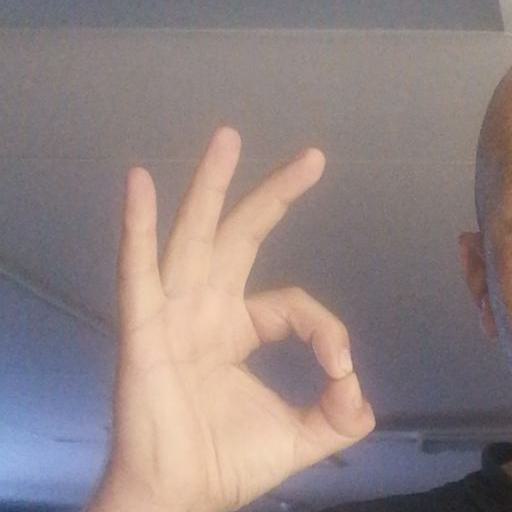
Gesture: ok